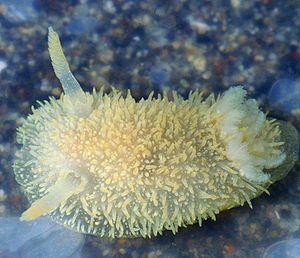
Les Onchidorididae forment une famille de mollusques nudibranches de l'ordre des nudibranches.
Acanthodoris est un genre de nudibranches de la famille des Onchidorididae.